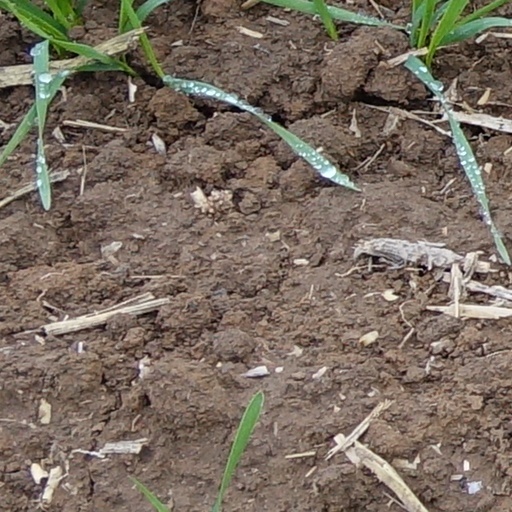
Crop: wheat